History of Norfolk

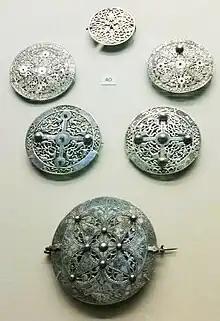
Late Anglo-Saxon brooches discovered at Pentney, now on display at the British Museum

The Anglo-Saxons eventually expanded across Norfolk. By 850 AD the majority of the county's current pre-Danish placenames had been created, although only two names – "Deorham" (modern West Dereham) and "Cnobheresburgh" (the site of an unidentified monastery on the east coast) – exist in early Anglo-Saxon documents. Evidence of the importance of the emerging trade settlements of Thetford and Norwich is still being discovered. Numerous other sites in the county have revealed evidence of Anglo-Saxon settlement, for instance at North Elmham (where there is evidence of timber buildings and roadways), or at Bawsey (with finds of pottery, coins and metalwork). Six late Anglo-Saxon silver brooches were discovered at Pentney in 1978, that may have belonged to a local maker or dealer.